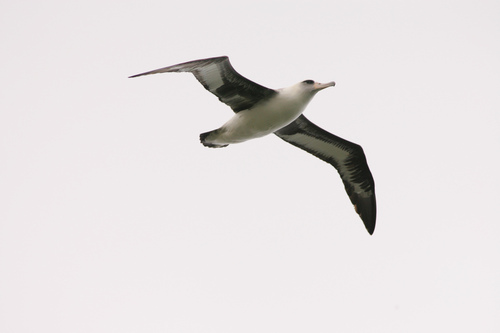
white and black bird with long downward curved beak and wide wingspan.
this bird has a white body and black wings, this bird's bill is long and slightly curved downward.
a medium sized flying bird with long curved wing feathers, a white under belly, and a flat bill.
a large bird with a white body and face and long black wings.
this black and white bird has a very long wingspan, longer than its body, as well as a very long beak.
this bird has a long bill with a curved end and a white belly.
a larger bird with a white belly and breast, a longer wingspan, and a long, narrow bill.
this bird has wings that are grey and has a yellow bill
this bird has long black and white wings, with a very long bill.
this bird has wings that are black and has a white belly
Species: Laysan Albatross